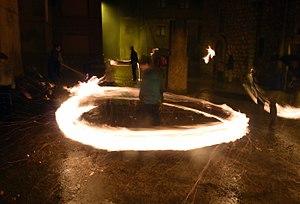
Les listes du patrimoine culturel immatériel de l'humanité en Europe sont des recensements des pratiques et expressions culturelles par l'UNESCO. Les éléments turcs, chypriotes, russes et des pays caucasiens figurent sur cette liste et non celle d'Asie et Océanie.
Les fêtes du feu du solstice d’été ont lieu dans les Pyrénées chaque année la même nuit, quand le soleil est à son zénith. Les fêtes se déroulent dans plusieurs villages ou communes au nord-est de l'Aragon, au nord-ouest de la Catalogne, en Andorre et dans des communes de Haute-Garonne et des Hautes-Pyrénées.